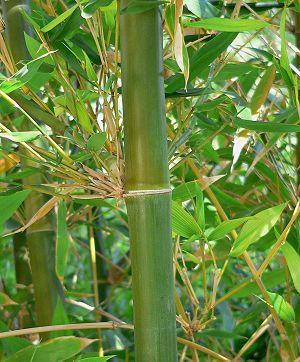
Bambusa est un genre de plantes monocotylédones de la famille des Poaceae, originaire d'Asie tropicale.